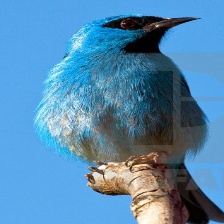
Species: BLUE DACNIS
Scientific name: DACNIS CAYANA